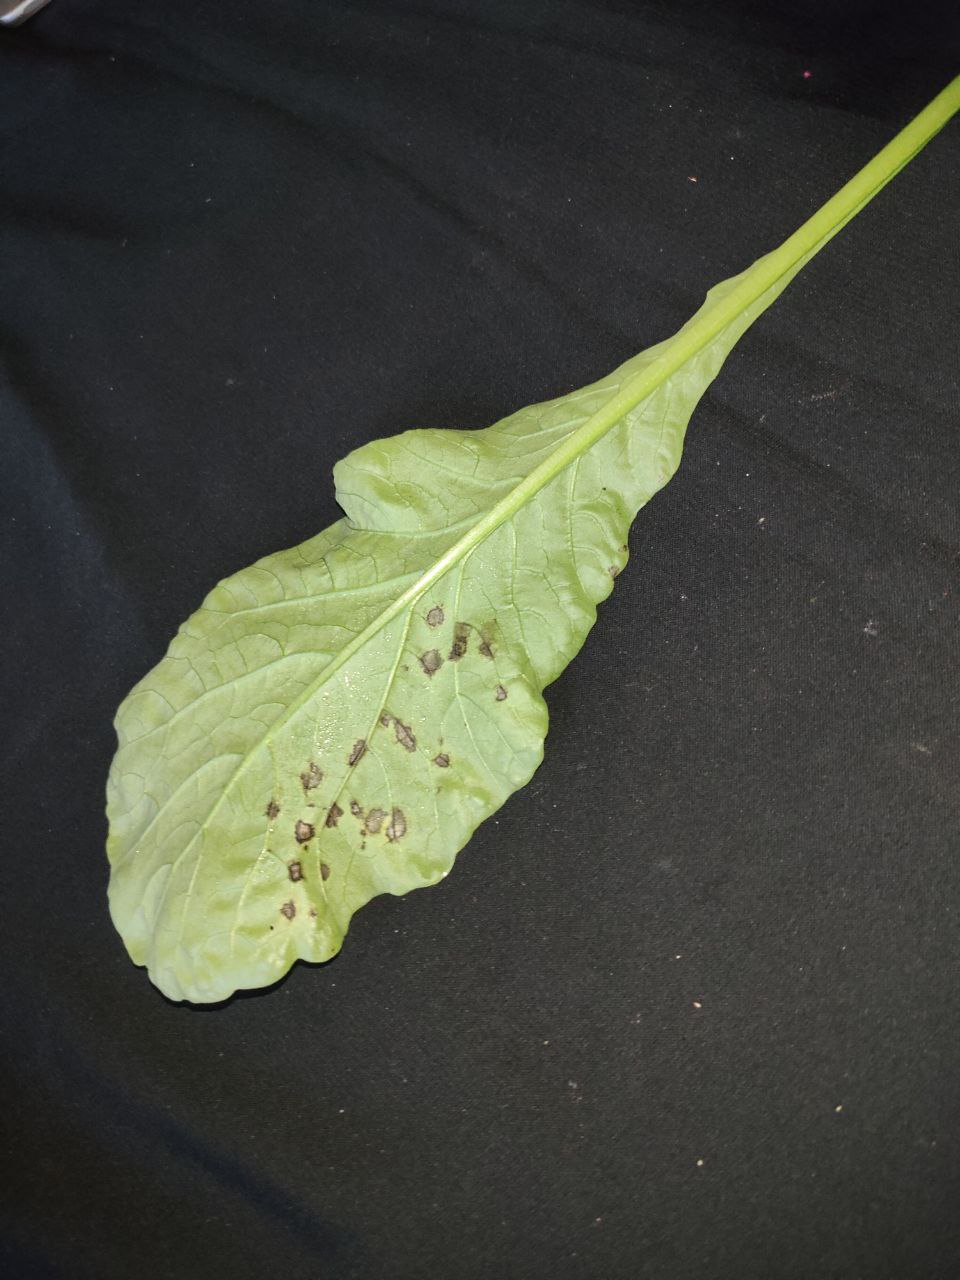
Label: Black leaf spot